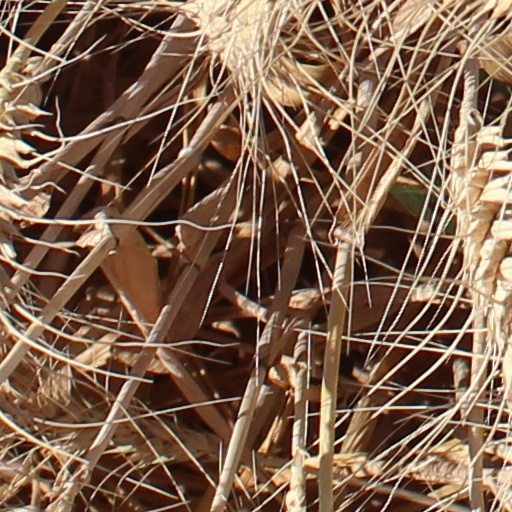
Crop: wheat